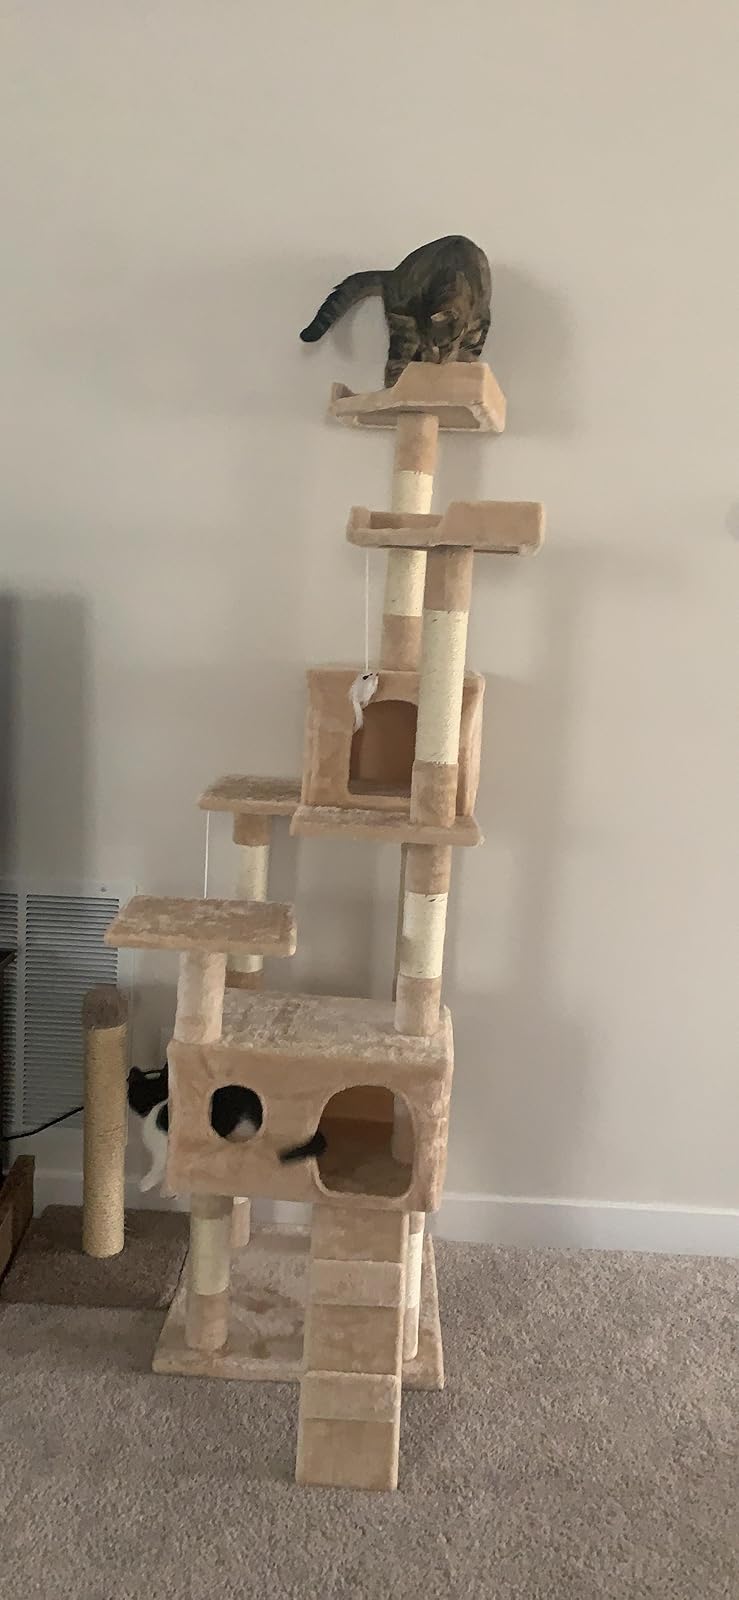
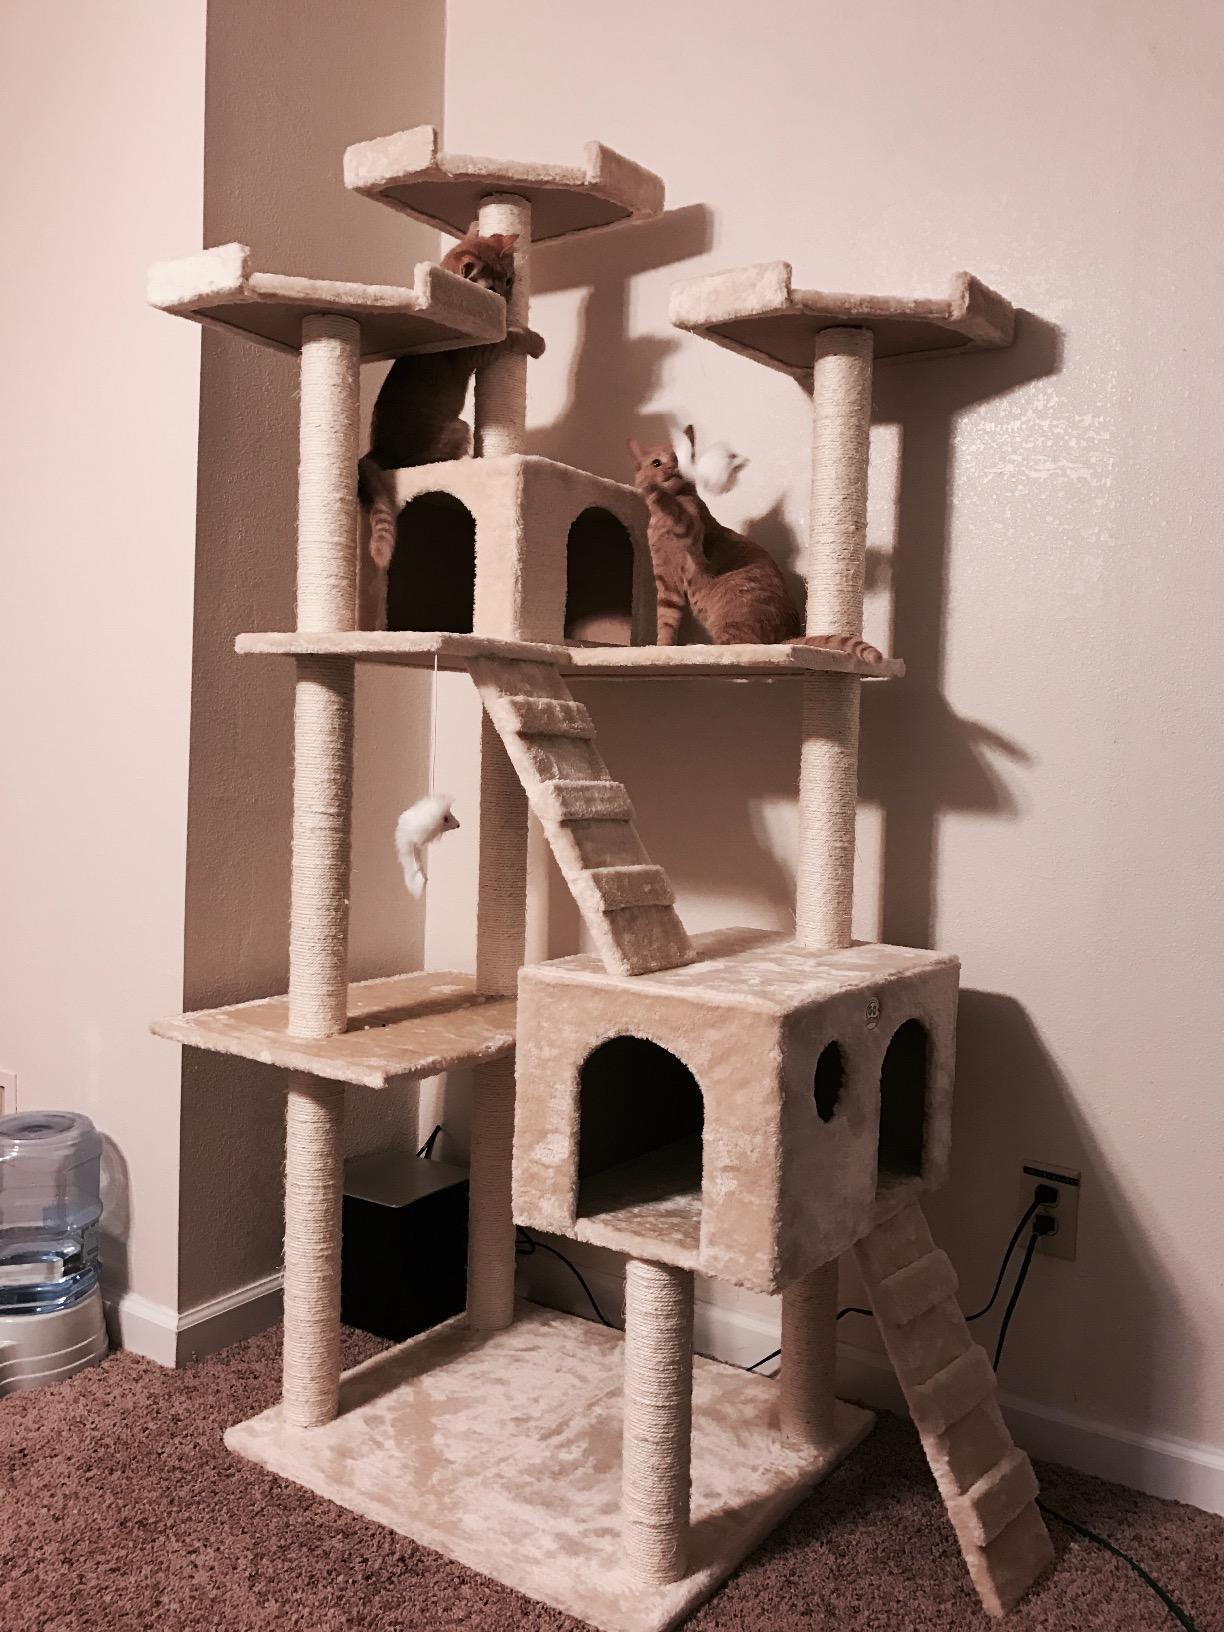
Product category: items_cat tree
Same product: no